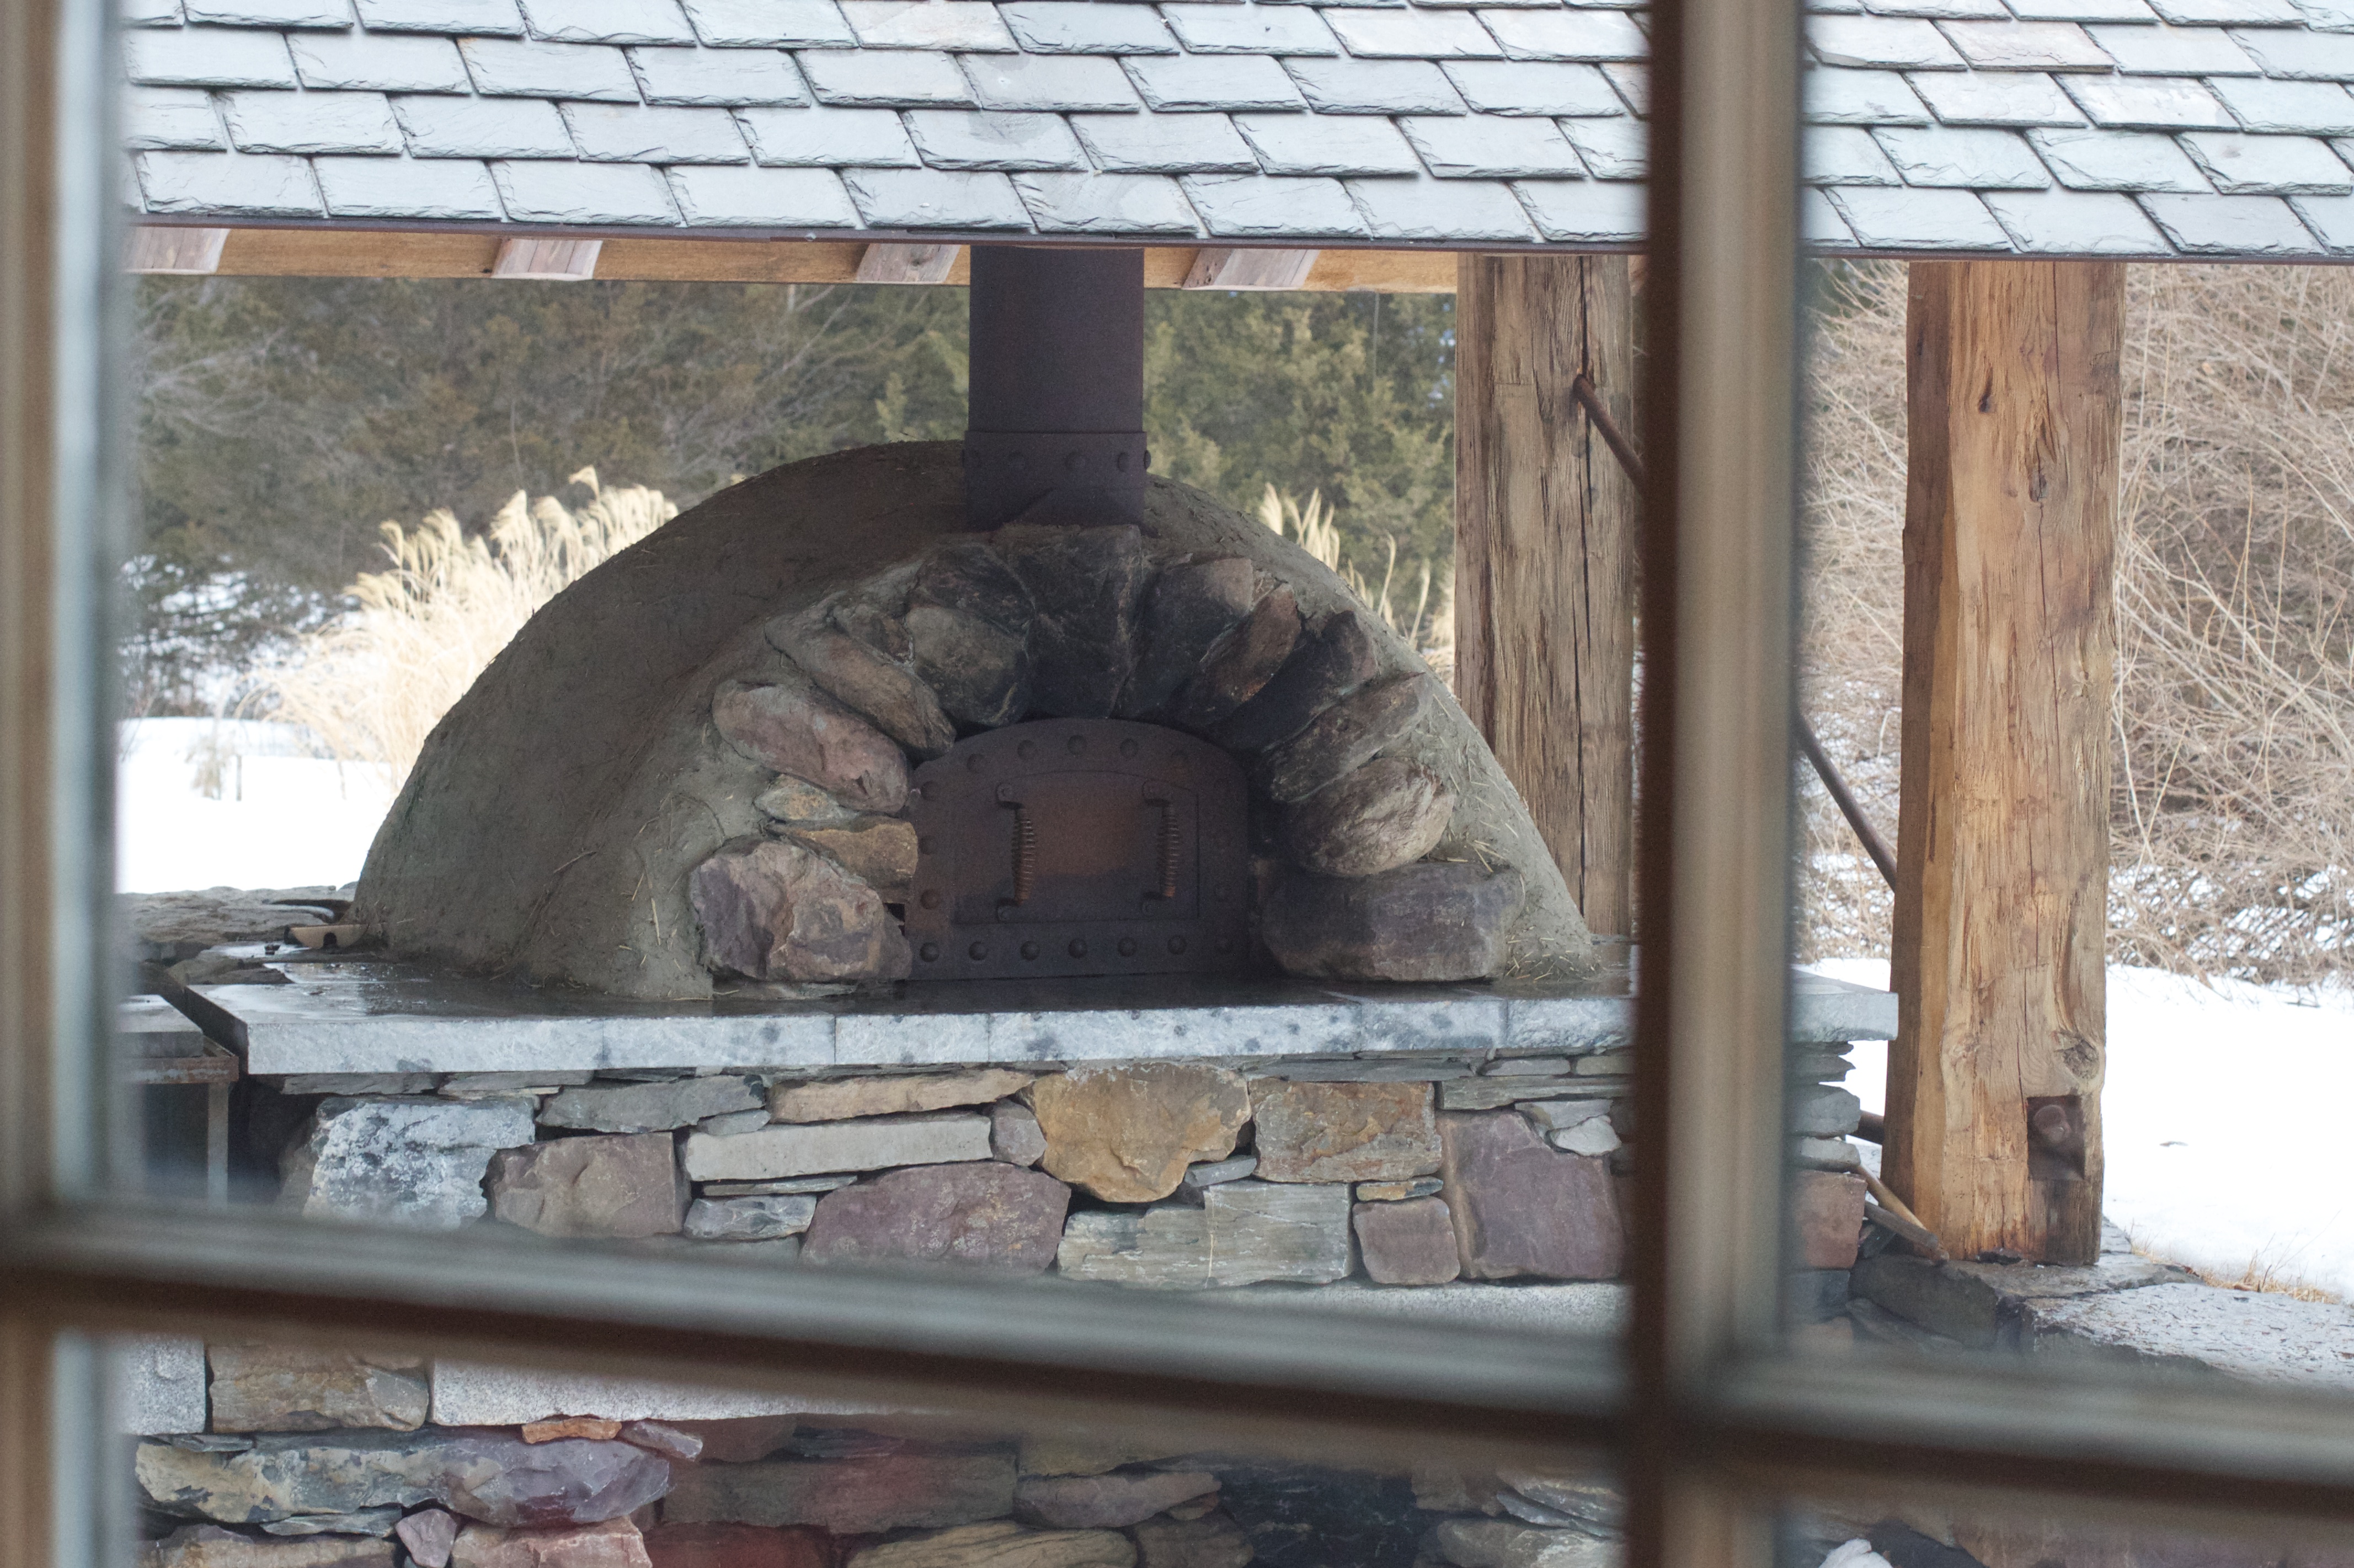
wood, hearth, kitchen appliance, masonry oven